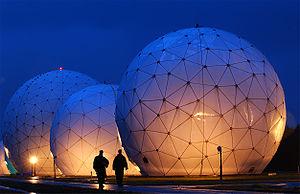
Misawa Cryptologic Operations Center 日本語: 三沢暗号作戦センターのレーダードーム（米海軍撮影） Polski: Przykład siatki geodezyjnej pokrywającej sferę. Podobne siatki są czasami używane do numerycznego rozwiązywania modeli klimatu z tym, że atmosfera jest podzielona na warstwy.